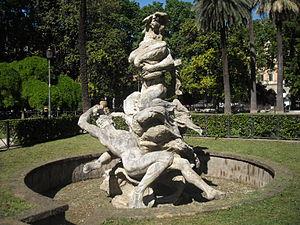
La fontaine des Naïades est située à Rome, au centre de la place de la République.